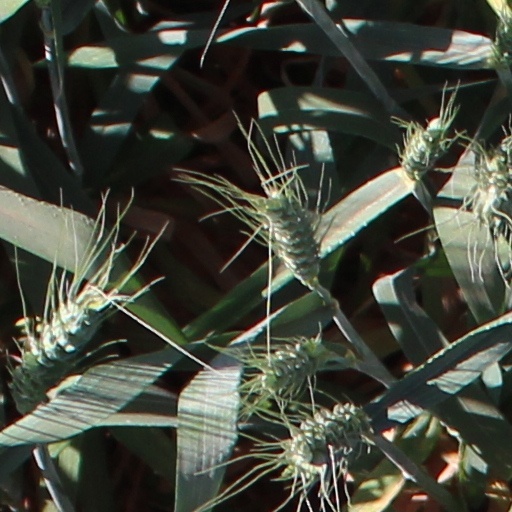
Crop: wheat